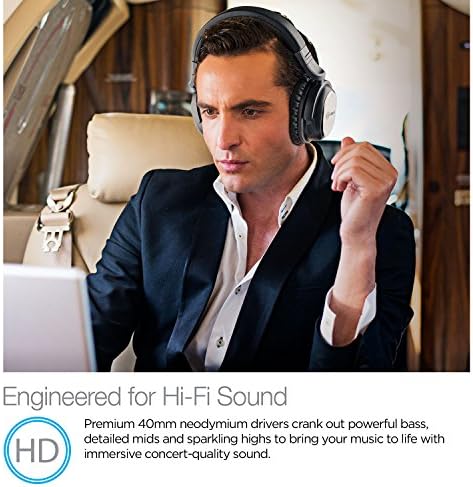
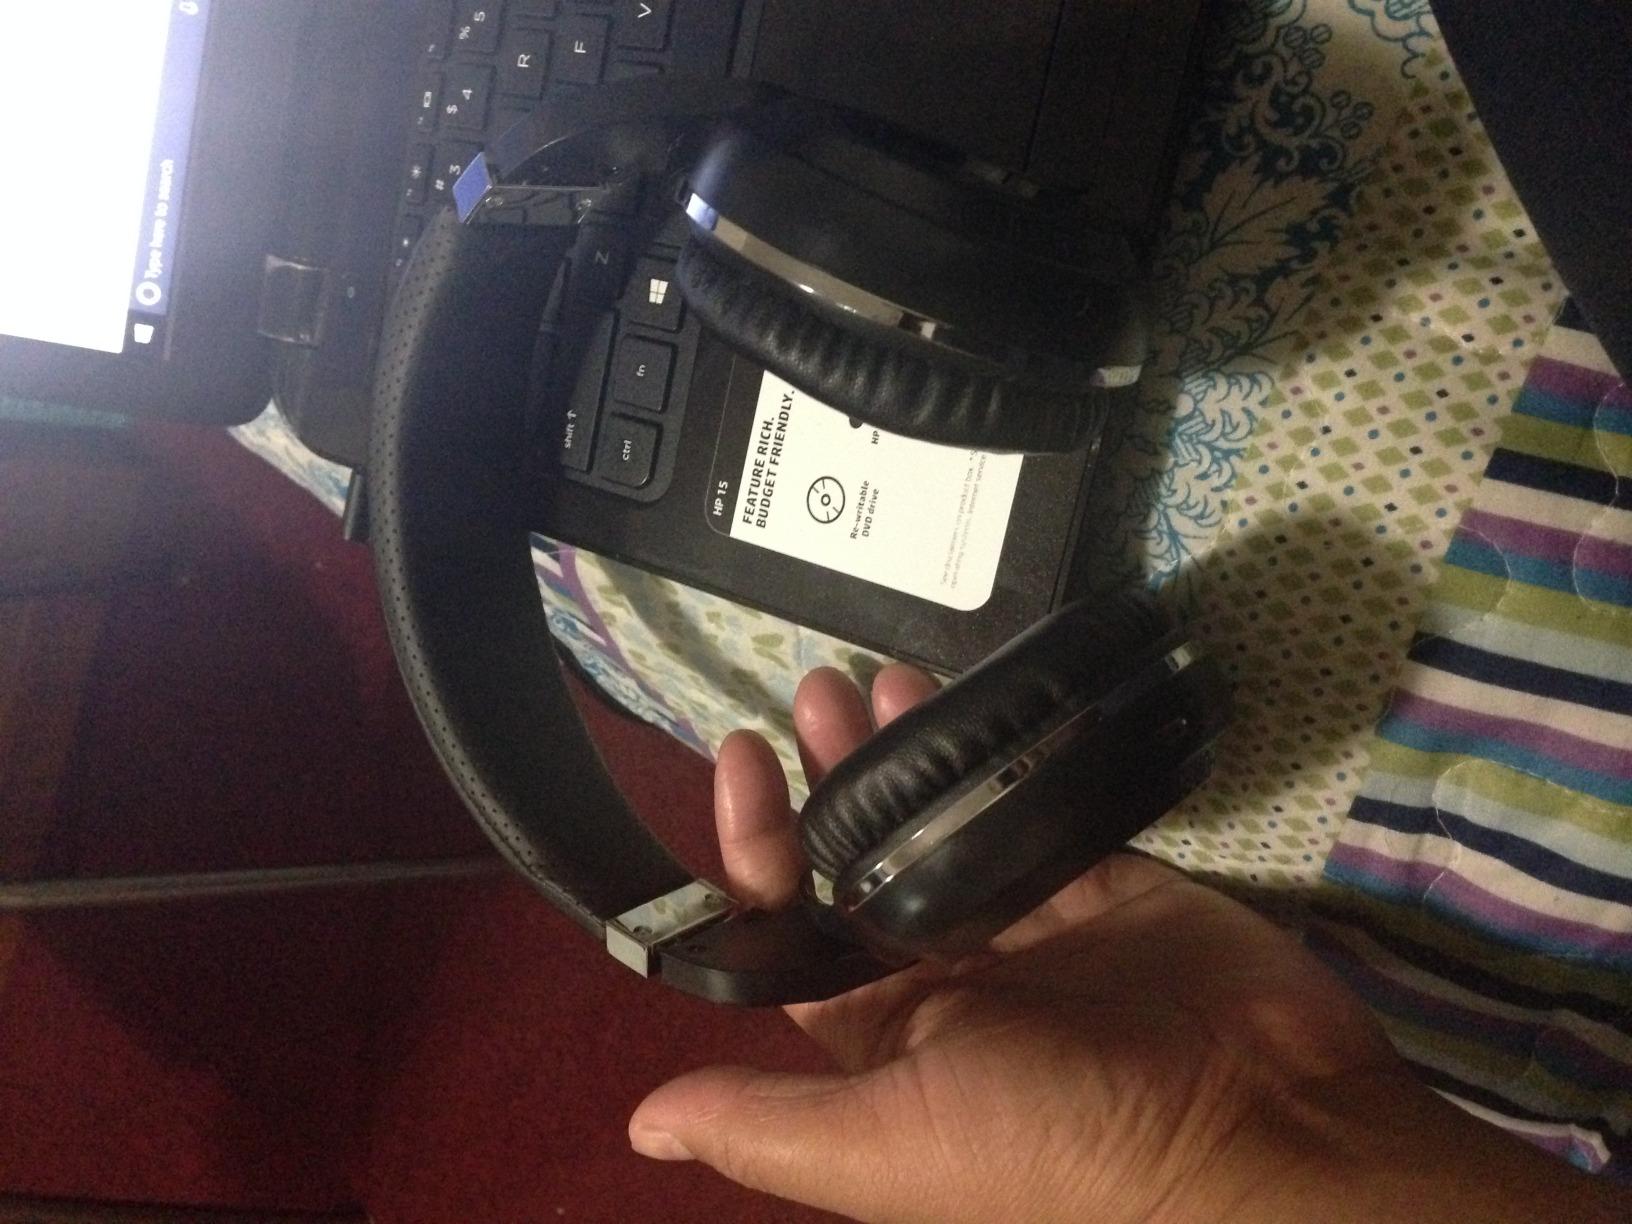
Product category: headphones
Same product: no